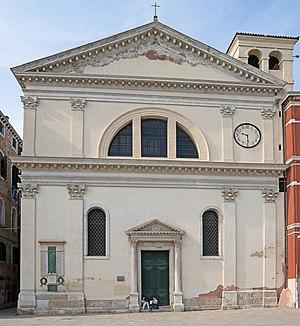
Église San Francesco di Paola à Venise, façade. Italiano: Chiesa di San Francesco di Paola Venezia, facciata.
Cet article recense les églises de Venise, en Italie.
L'église San Francesco di Paola est une église catholique située à Venise, en Italie et consacrée en 1619.